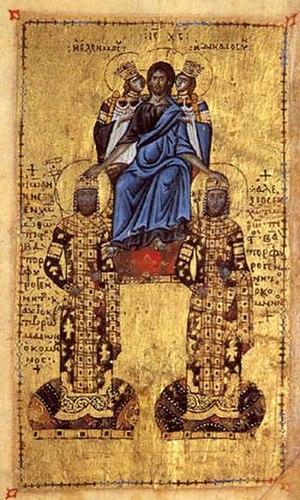
Jean II Comnène, né le 13 septembre 1087 et mort le 8 avril 1143 en Cilicie, est un empereur byzantin qui règne du 15 août 1118 au 5 avril 1143. Il est surnommé Kalojannis ou Calojanni, soit « Jean le Beau », beau intérieurement, d'une bonne âme. Les chroniques de l'époque le décrivent de teint sombre, avec des traits plutôt ingrats et des cheveux noirs qui lui valent le surnom de Maurus.